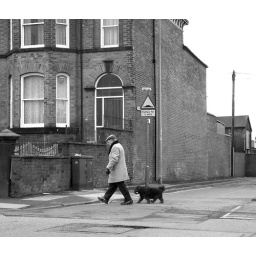
swinton.manchester. i often bump into this fellow walking his dog in victoria park.